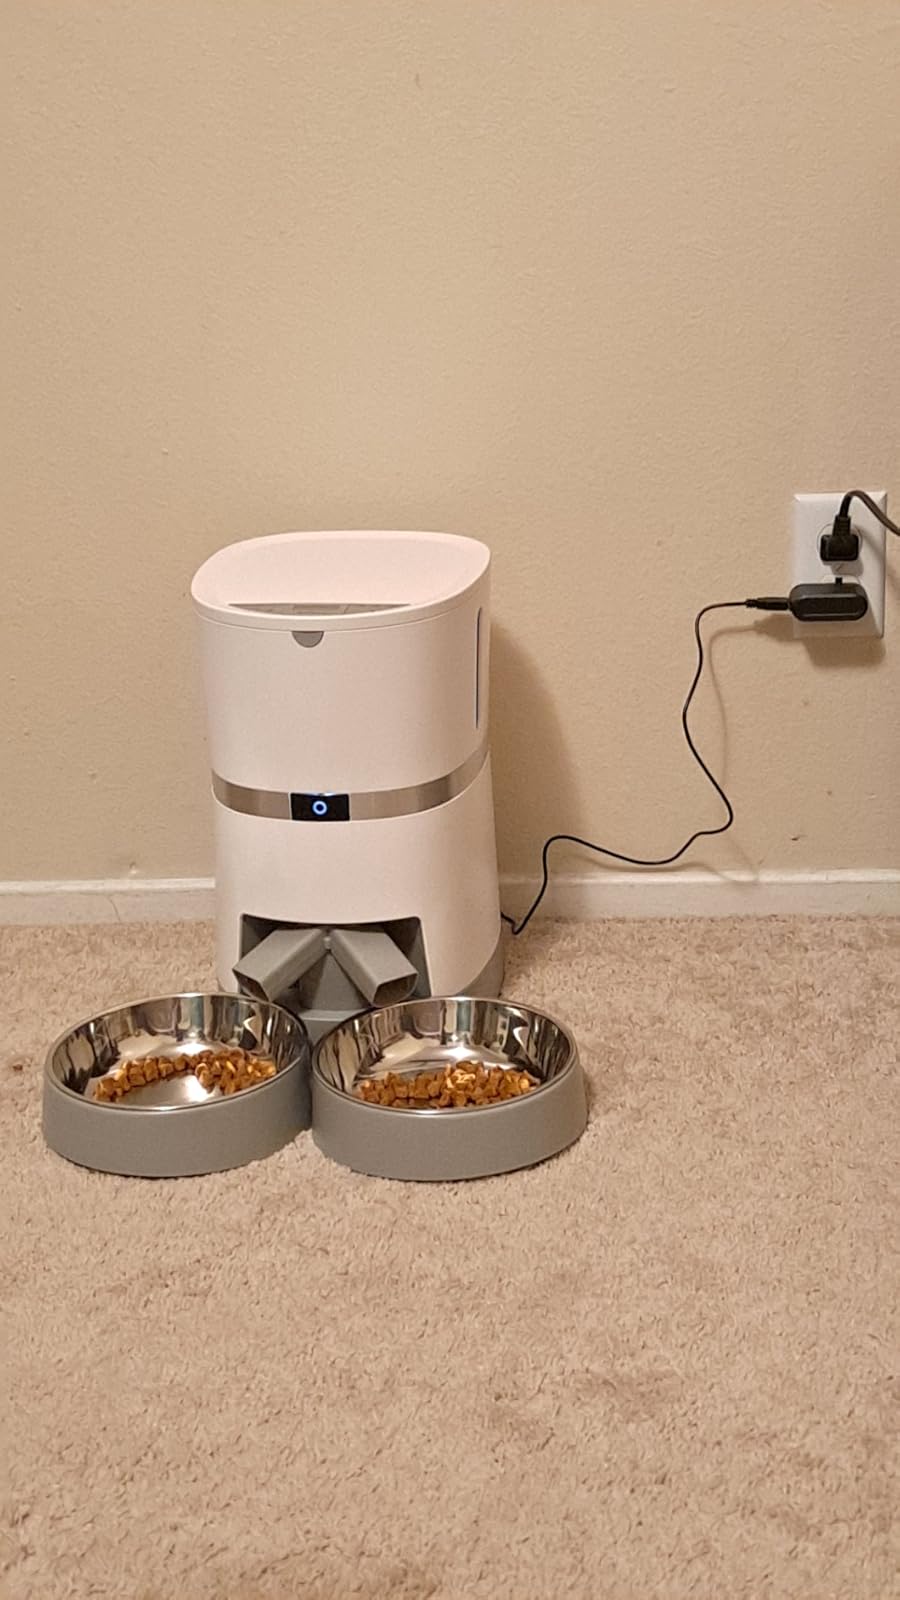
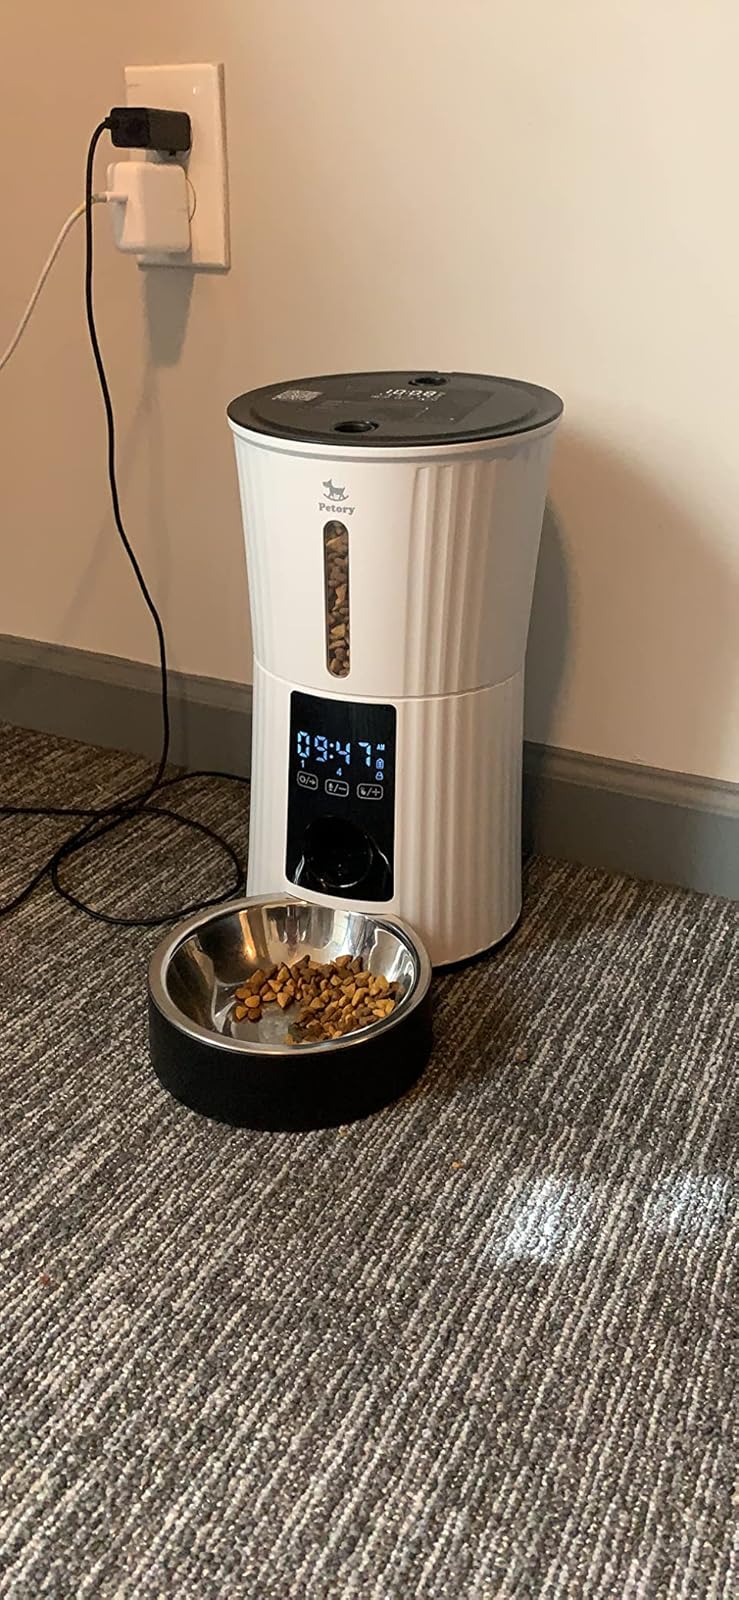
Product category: items_feeder
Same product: no